Church of Santa Maria Maggiore, Trieste

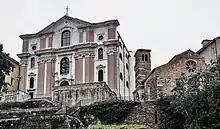
Church of Santa Maria Maggiore (left) and Basilica of Cristo Salvatore (right)

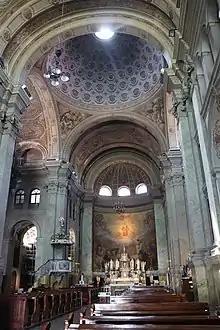
Interior

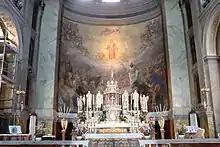
The high altar and the apse

The history of the Church of Santa Maria Maggiore is closely linked to that of the Jesuit congregation of Trieste.